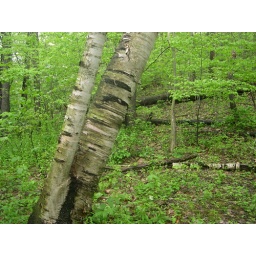
Birch trees along the trail in the forest near Coote's Paradise.